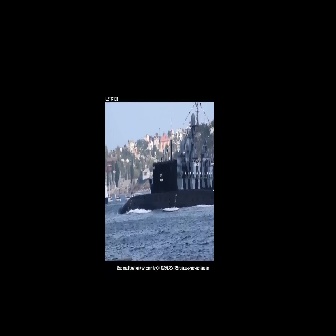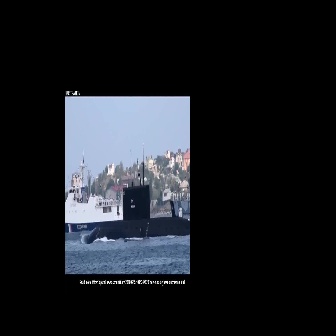
  Please identify the target specified by the bounding box [119,120,213,214] in the first image and locate it in the second image. Return the coordinates in [x_min,y_min,x_max,y_max] format.
Answer: [87,141,189,243]